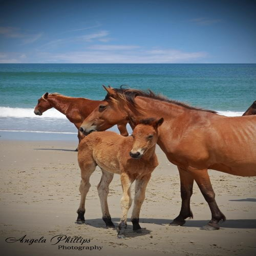
biological species are a must - see !